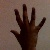
The image shows a hand gesture representing the number 5 in Indian Sign Language.